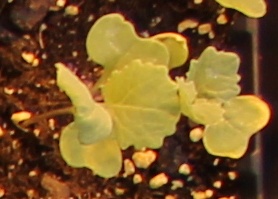
Label: Canola